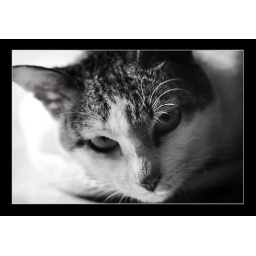
My cat in black and white